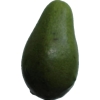
Label: green_avocado